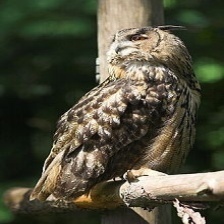
Species: LONG-EARED OWL
Scientific name: ASIO OTUS
ImageNet parent category: great_grey_owl